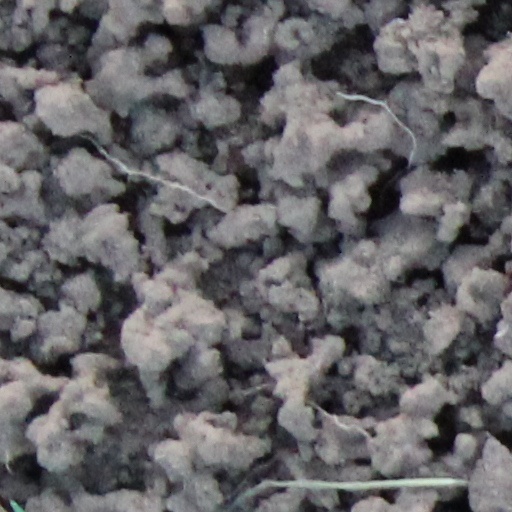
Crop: wheat